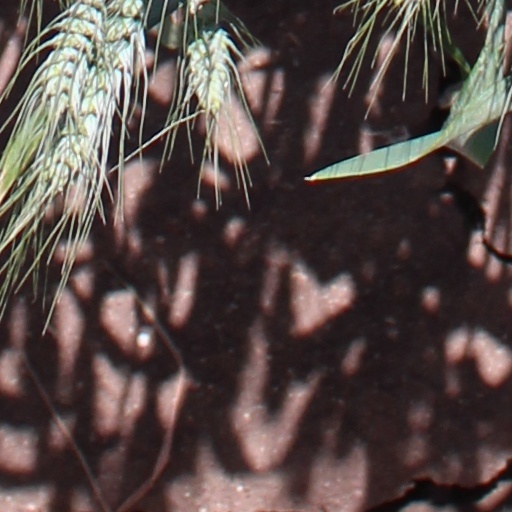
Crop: wheat